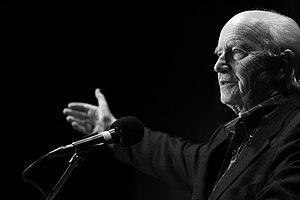
Thorvald Stoltenberg, né le 8 juillet 1931 à Oslo et mort le 13 juillet 2018 dans la même ville, est un homme politique norvégien.